2018 North Korea–United States Singapore Summit

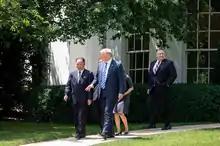
Trump together with Vice Chairman Kim Yong-chol of the North Korean delegation, outside the Oval Office

CNN reported on May 9 that Singapore will be hosting the meeting on June 12. As per CNBC, a White House official said Singapore was chosen as it was willing to hold the summit and has diplomatic relations with both United States and North Korea. Trump confirmed the location on May 10 and announced that the summit is set for June 12. At from Pyongyang's Sunan airport, Singapore is easily within the range of Kim's Soviet-made Il-62M aircraft. Local media reported that the most likely choice of venue would be the Shangri-La Hotel Singapore near Orchard Road, known for hosting the annual Shangri-La Dialogue and the 2015 Ma–Xi meeting. A South Korean report also cited The Istana, the official residence of the President of Singapore, as a possible venue to host the summit.